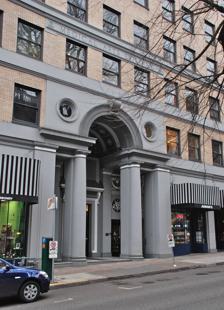
Building: Medical Arts Building (Portland, Oregon)
Country: United States of America
Year built: 1925
Historic building in Portland, Oregon, U.S. United States historic place Medical Arts Building U.S. National Register of Historic Places Portland Historic Landmark Medical Arts Building, main entrance, in 2011 Location 1020 SW Taylor Street Portland, Oregon Coordinates 45°31′07″N 122°41′00″W / 45.518643°N 122.683443°W / 45.518643; -122.683443 Area less than one acre Built 1924–25 Architect Houghtaling & Dougan Architectural style Late 19th And 20th Century Revivals, Italian Renaissance NRHP reference No. 86002968 Added to NRHP November 6, 1986 The Medical Arts Building is a historic building located at 1020 SW Taylor Street in Downtown Portland , Oregon . It was completed in 1925 by the Houghtaling & Dougan architecture firm, and was listed on the National Register of Historic Places on November 6, 1986. See also National Register of Historic Places listings in Southwest Portland, Oregon References